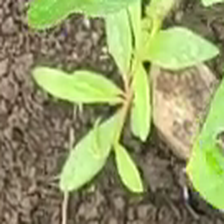
Weed species: Sicklepod_(Senna obtusifolia)